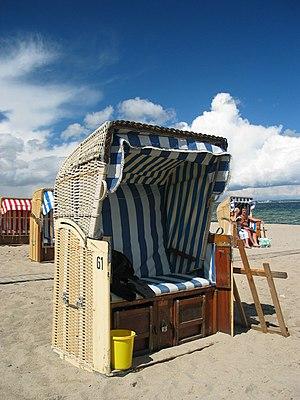
Une chaise de plage à Niendorf, sur la côte allemande de la mer Baltique.